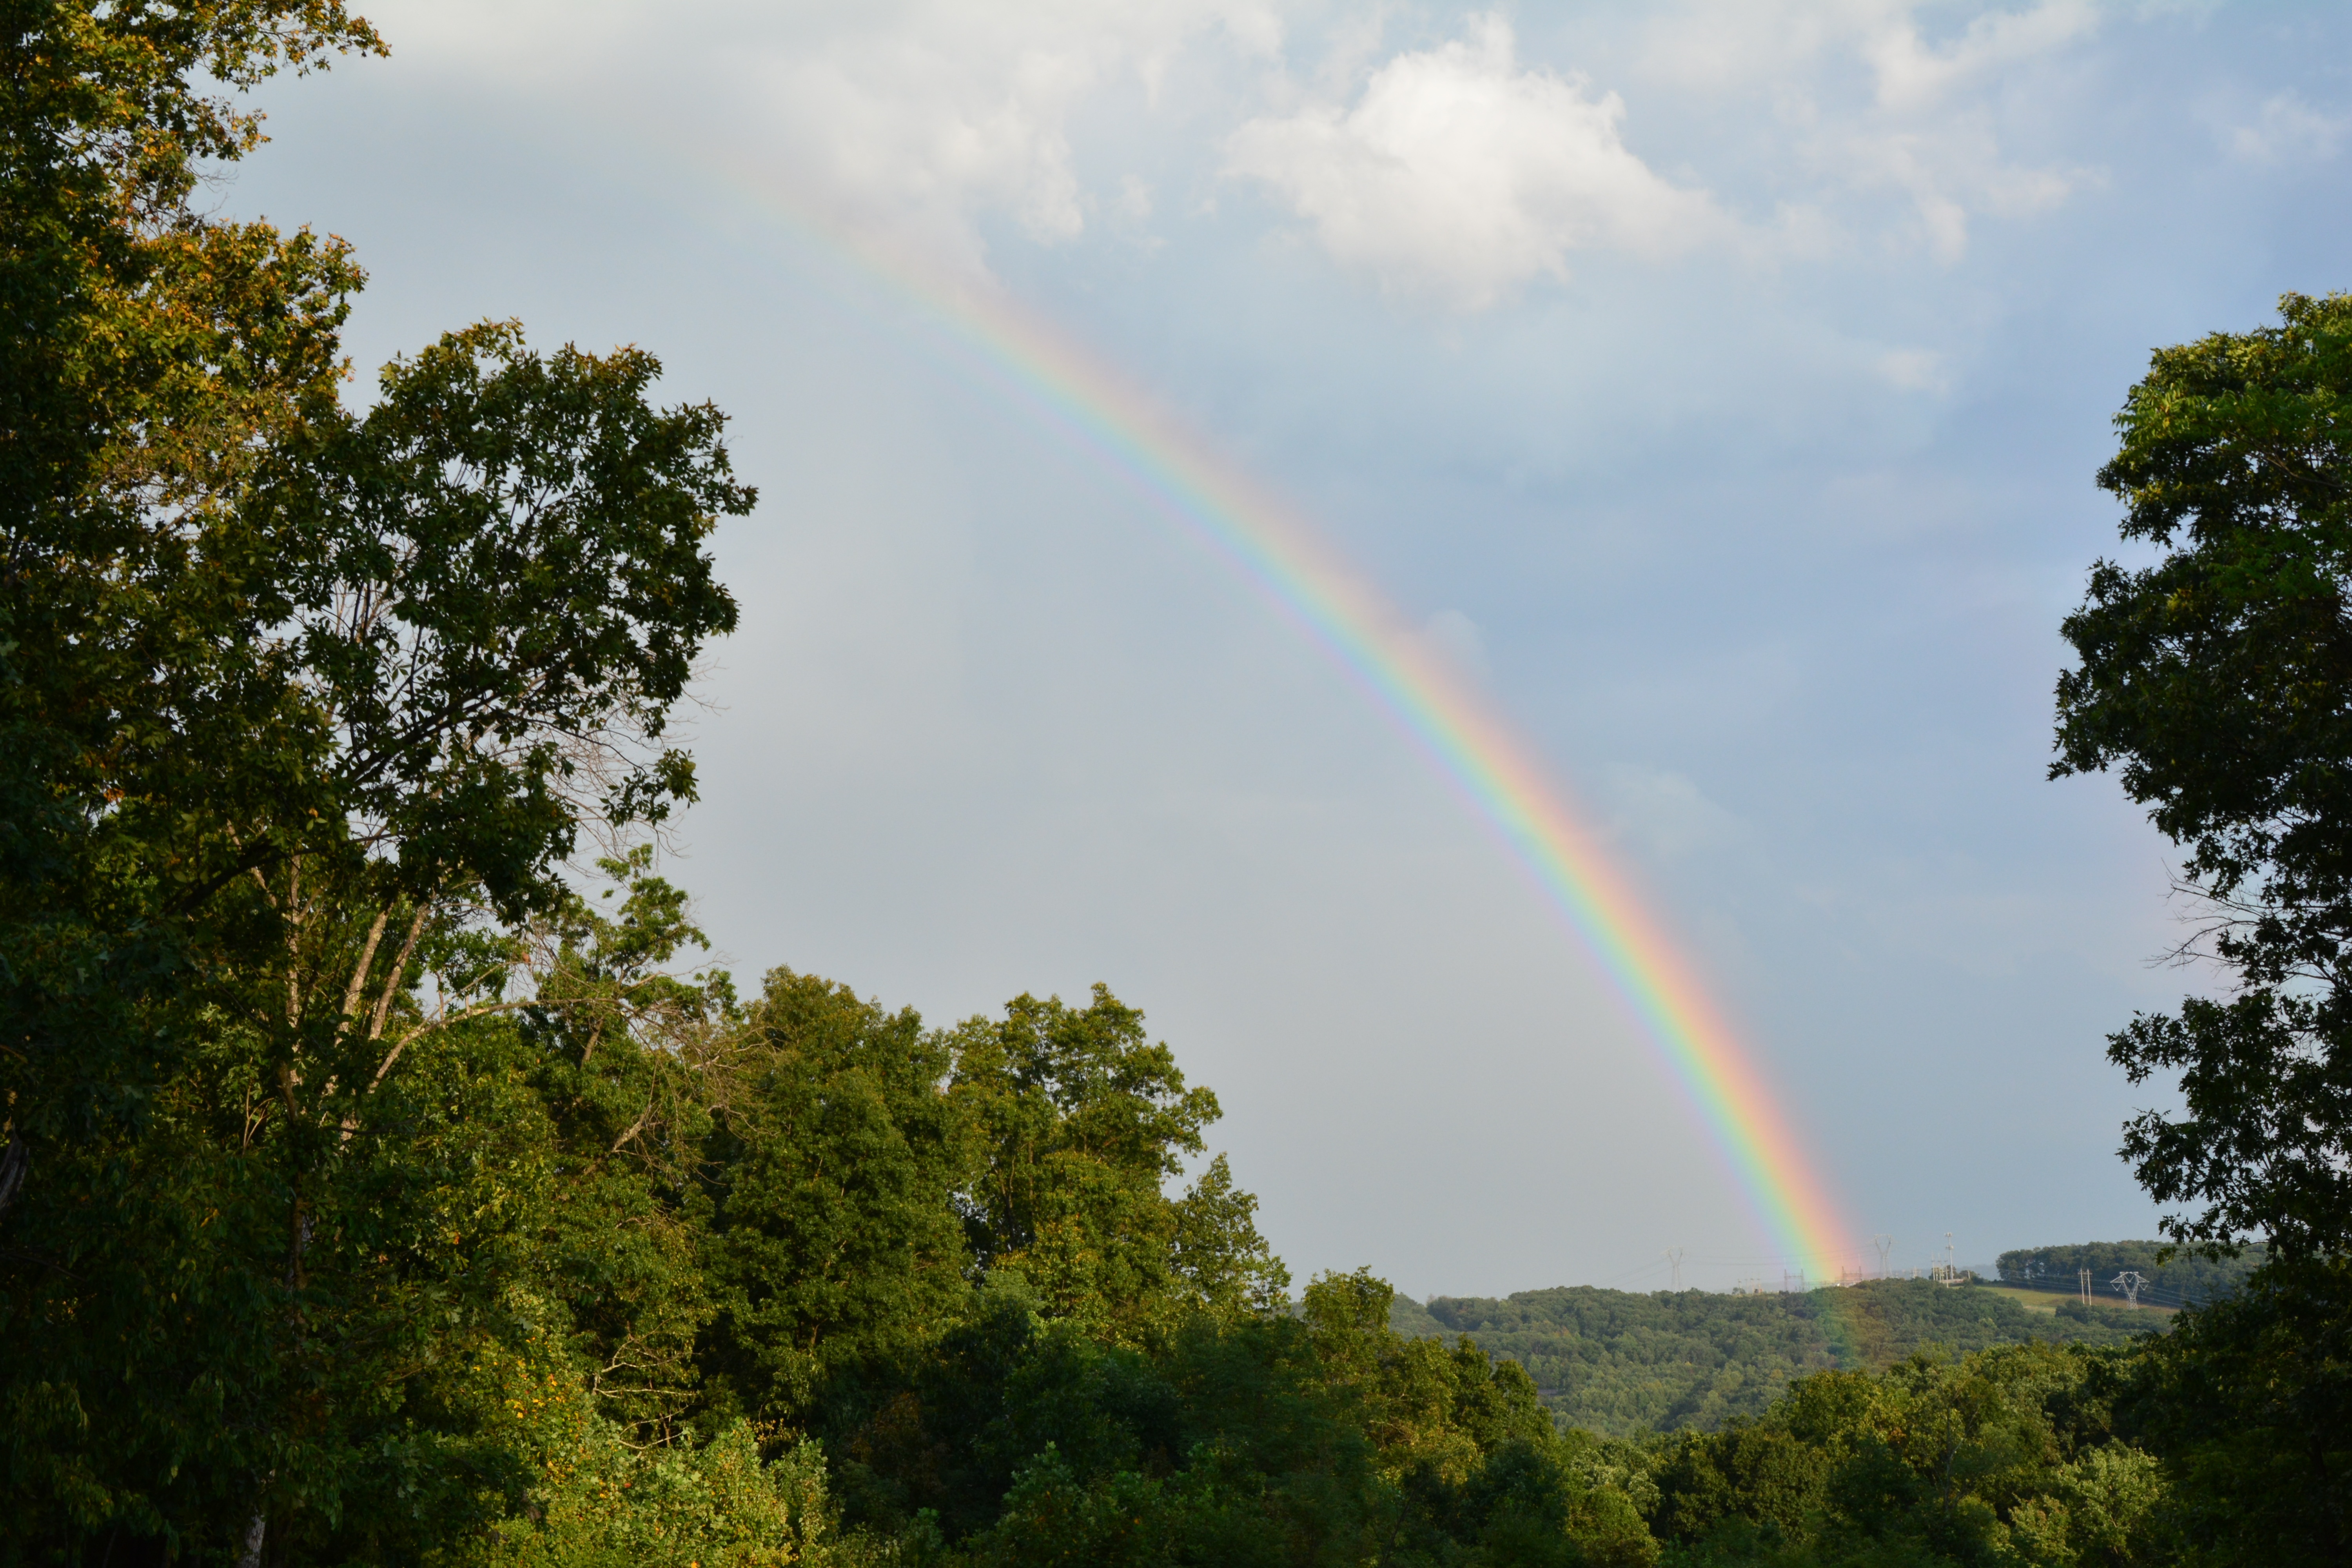
nature, cloud, sky, sunlight, rainbow, meteorological phenomenon, atmosphere of earth